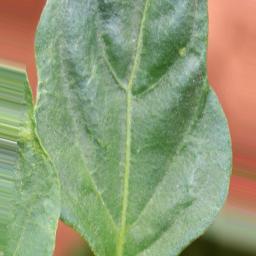
Label: healthy